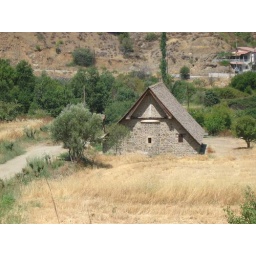
Panagia Podithou wood covered church in Galata village. An UNESCO world heritage monument